Dan Clarke

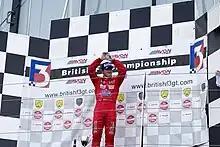
Clarke at Silverstone in 2005

Daniel Clarke (born 4 October 1983) is a British auto racing driver, most recently competing in the Firestone Indy Lights series with Walker Racing, having previously competed in the A1GP World Cup of Motorsport and the Champ Car World Series.